Road surface marking

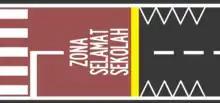
School zone

In the U.S., the type, placement, and graphic standards of traffic signs, and road surfaces are legally regulated—the Federal Highway Administration's "Manual on Uniform Traffic Control Devices" is the standard, although each state produces its own manual based upon the Federal manual.